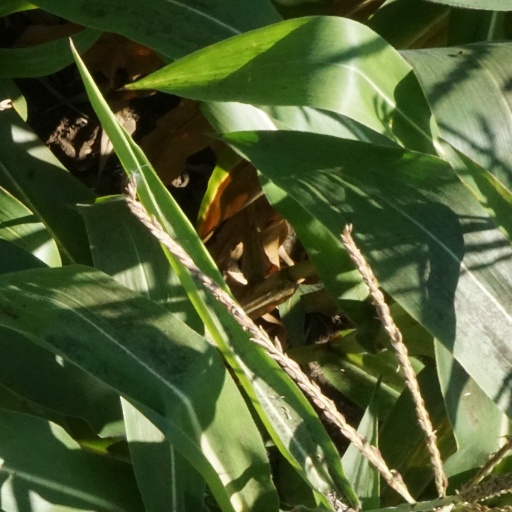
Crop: maize; corn